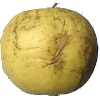
Label: golden_apple